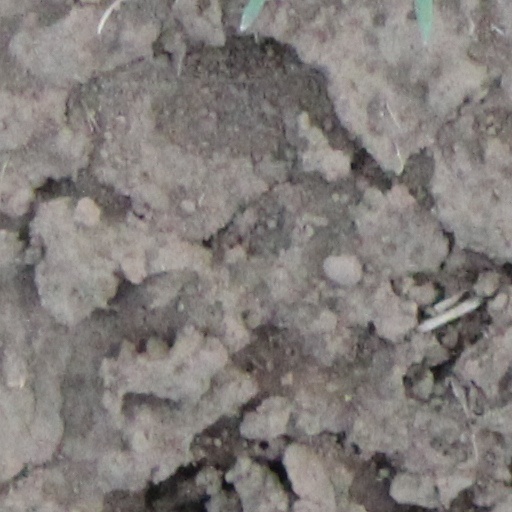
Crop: wheat